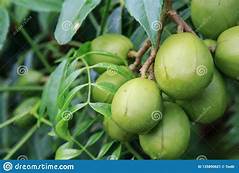
Label: others